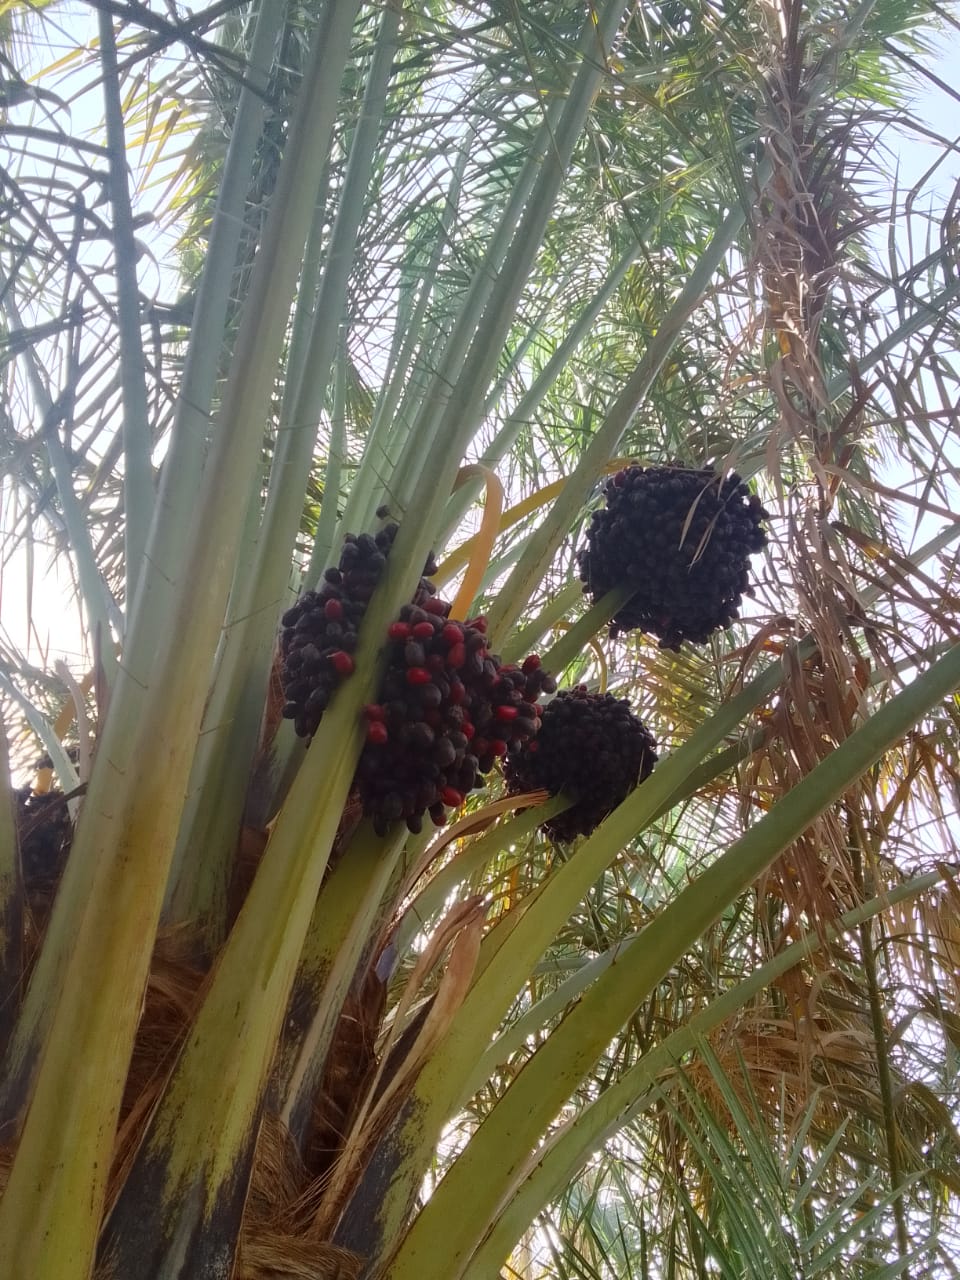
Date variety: bouisthami